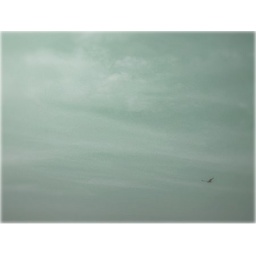
A bird flying solo over Jones Beach.